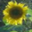
Label: sunflower